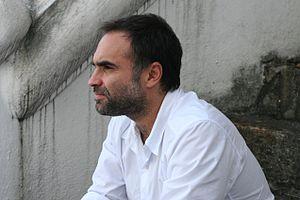
Karim Aïnouz, né le 17 janvier 1966 à Fortaleza, est un réalisateur et artiste visuel brésilien.